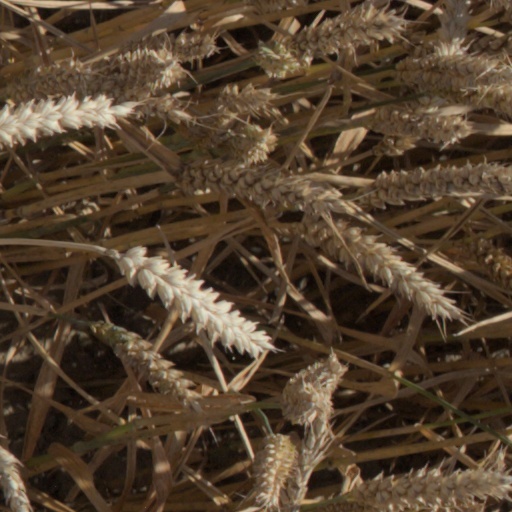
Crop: wheat